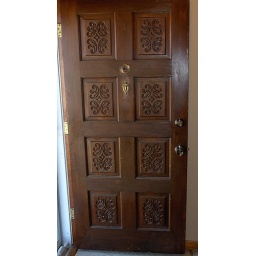
Photo of the front door shows the 8 carved panels in it. Door is original to the house - 1958.